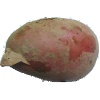
Label: red_potato